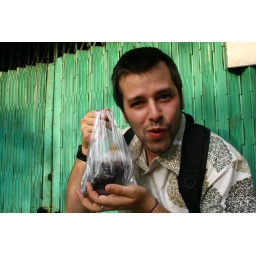
The little street stalls want to keep the bottle for the deposit so the drink is given to you in a bag.